Santa Maria, Rio Grande do Sul

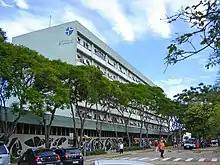
Federal University of Santa Maria Hospital

A popular nickname for Santa Maria is "University City" (Portuguese: "C"idade Universitária"") or "Culture city" (Portuguese: "C"idade Cultura""), due to its large student population. The largest university, the Federal University of Santa Maria, was founded in 1960 by José Mariano da Rocha Filho; while the private university center Universidade Franciscana was founded in 1951. The city also has a number of other smaller private colleges, such as the Methodist University of Santa Maria (FAMES).